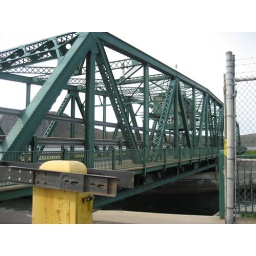
Made it there just in time to be first in line to watch the bridge move for a boat go through.